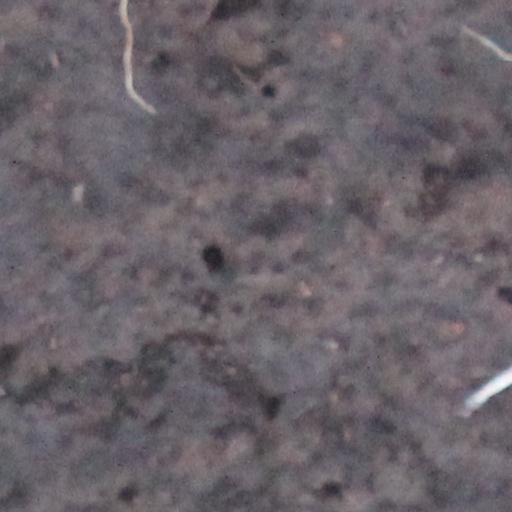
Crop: wheat